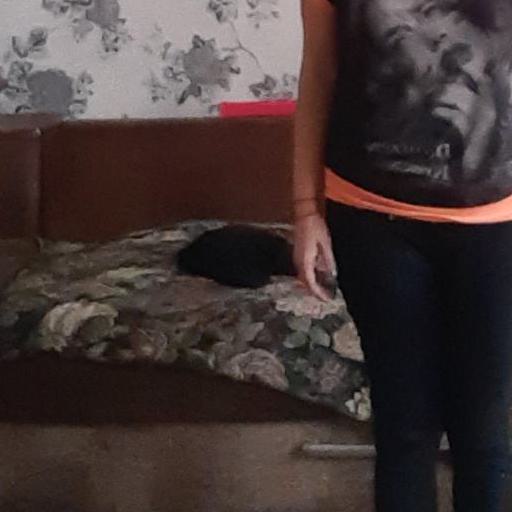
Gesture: no_gesture